Battle of Sempach

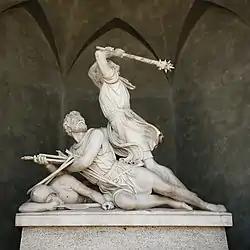
"Winkelried-Memorial" by Ferdinand Schlöth in Stans

Traditional Swiss historiography since the 16th century has attributed the turning of the tide to the heroic deed of Arnold von Winkelried, who opened a breach in the Habsburg lines by throwing himself into their pikes, taking them down with his body so that the confederates could attack through the opening. Winkelried is usually shown as a legendary figure introduced to explain the Swiss victory against the odds, perhaps as late as a full century after the battle. The earliest evidence of the Winkelried legend is the depiction of the battle in the "Lucerne Chronicle" of 1513.